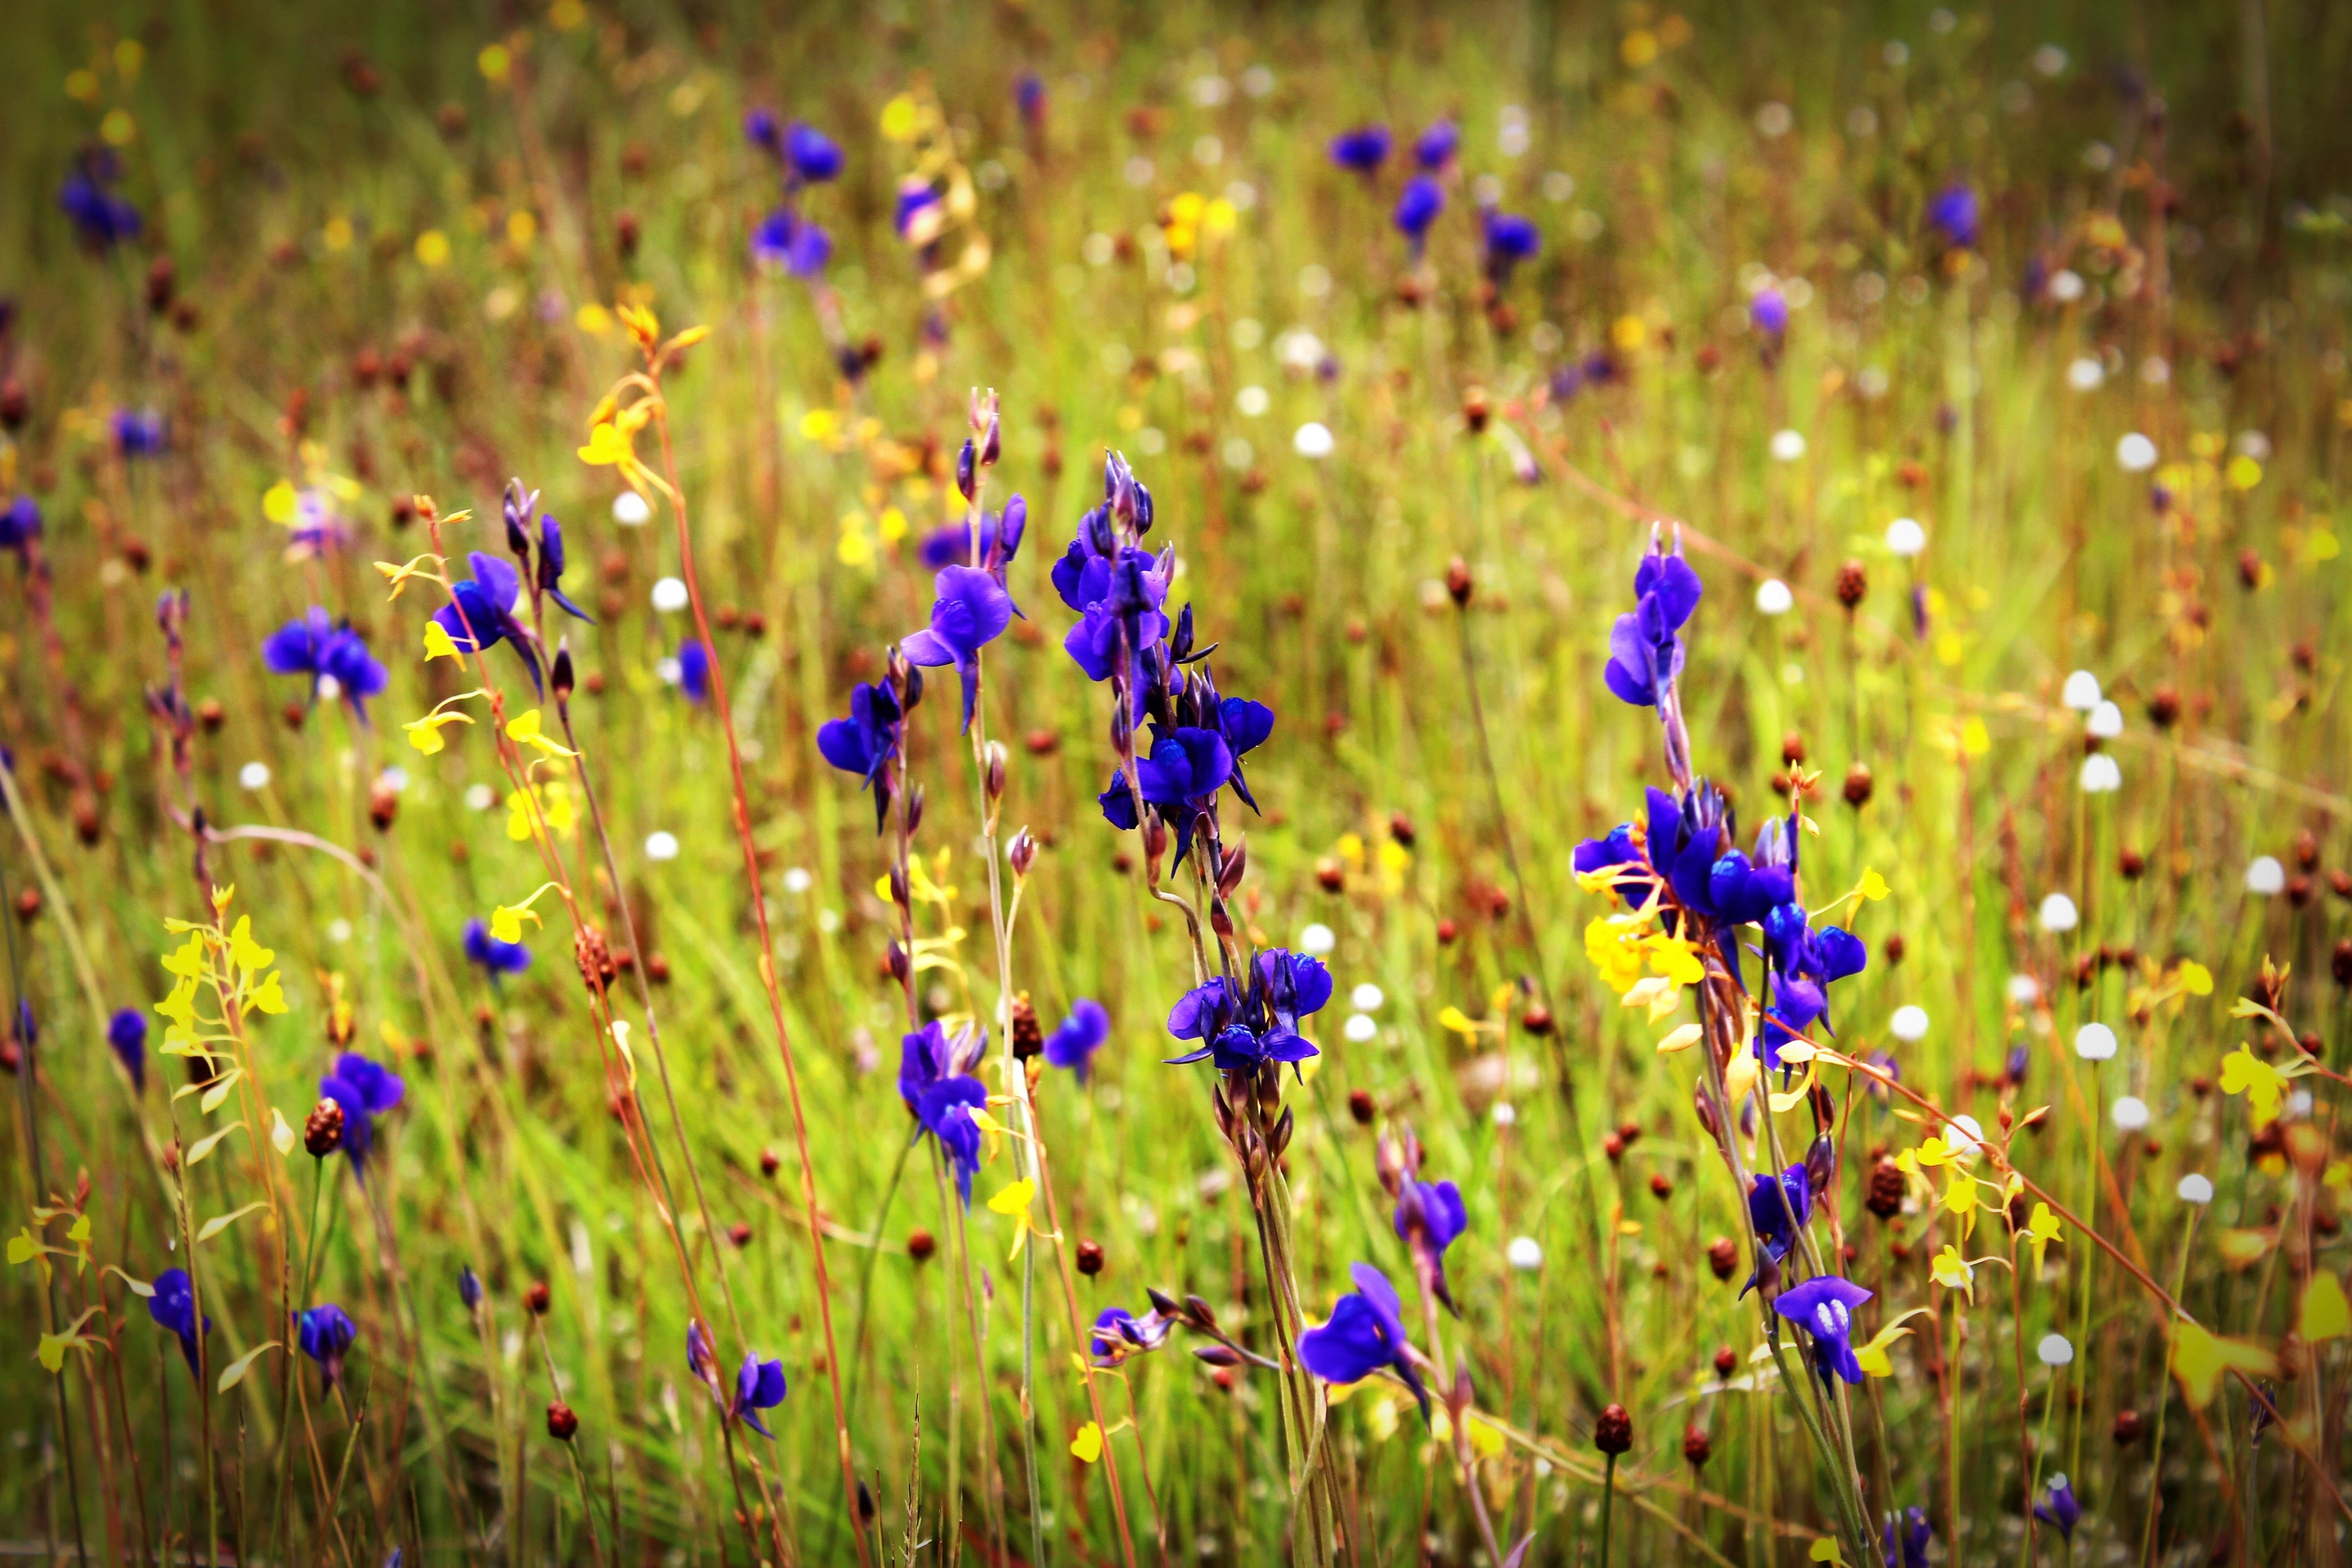
flowering plant, flower, lavender, plant, english lavender, meadow, wildflower, french lavender, grass family, spring, lupin, herbaceous plant, Forb, delphinium, annual plant, hyssopus, perennial plant